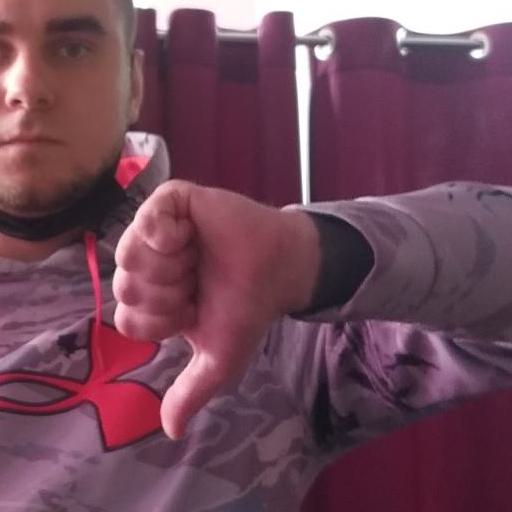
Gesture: dislike